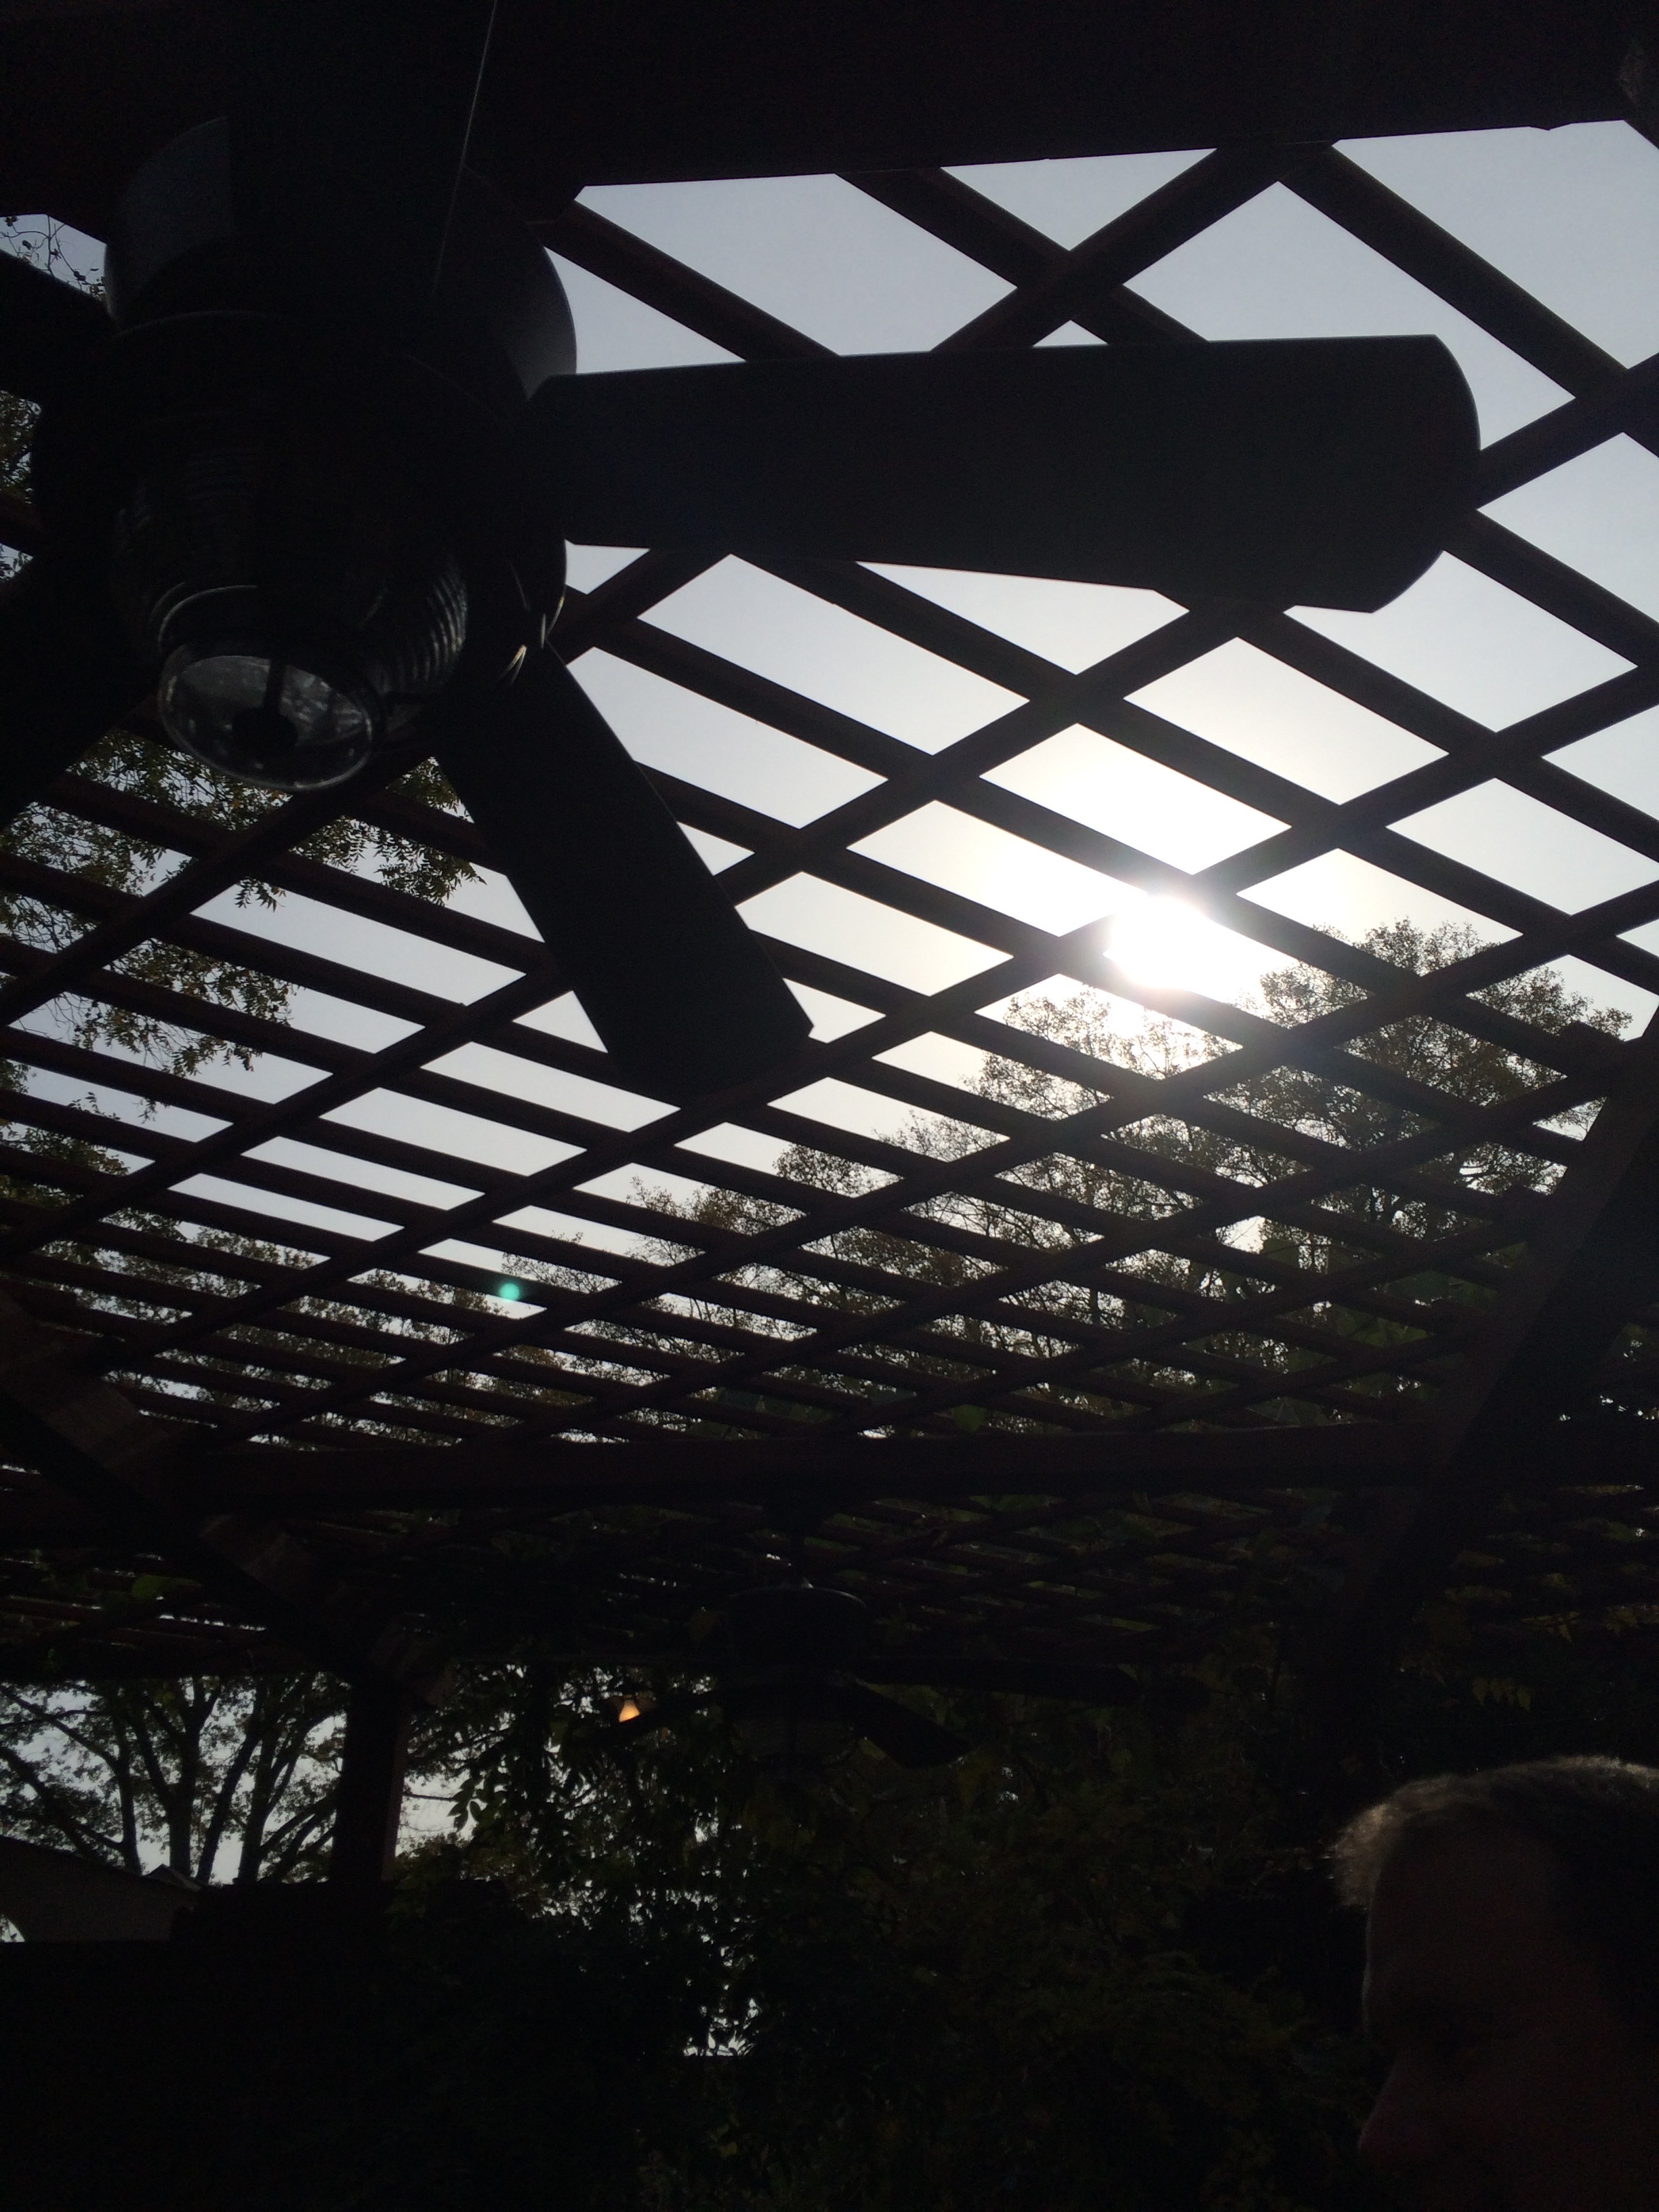
light, white, night, sunlight, reflection, shadow, darkness, black, lighting, symmetry, shape